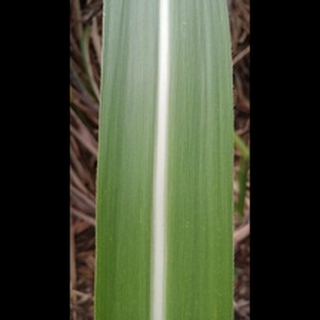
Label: healthy_sugarcane